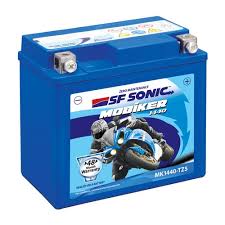
Waste category: battery